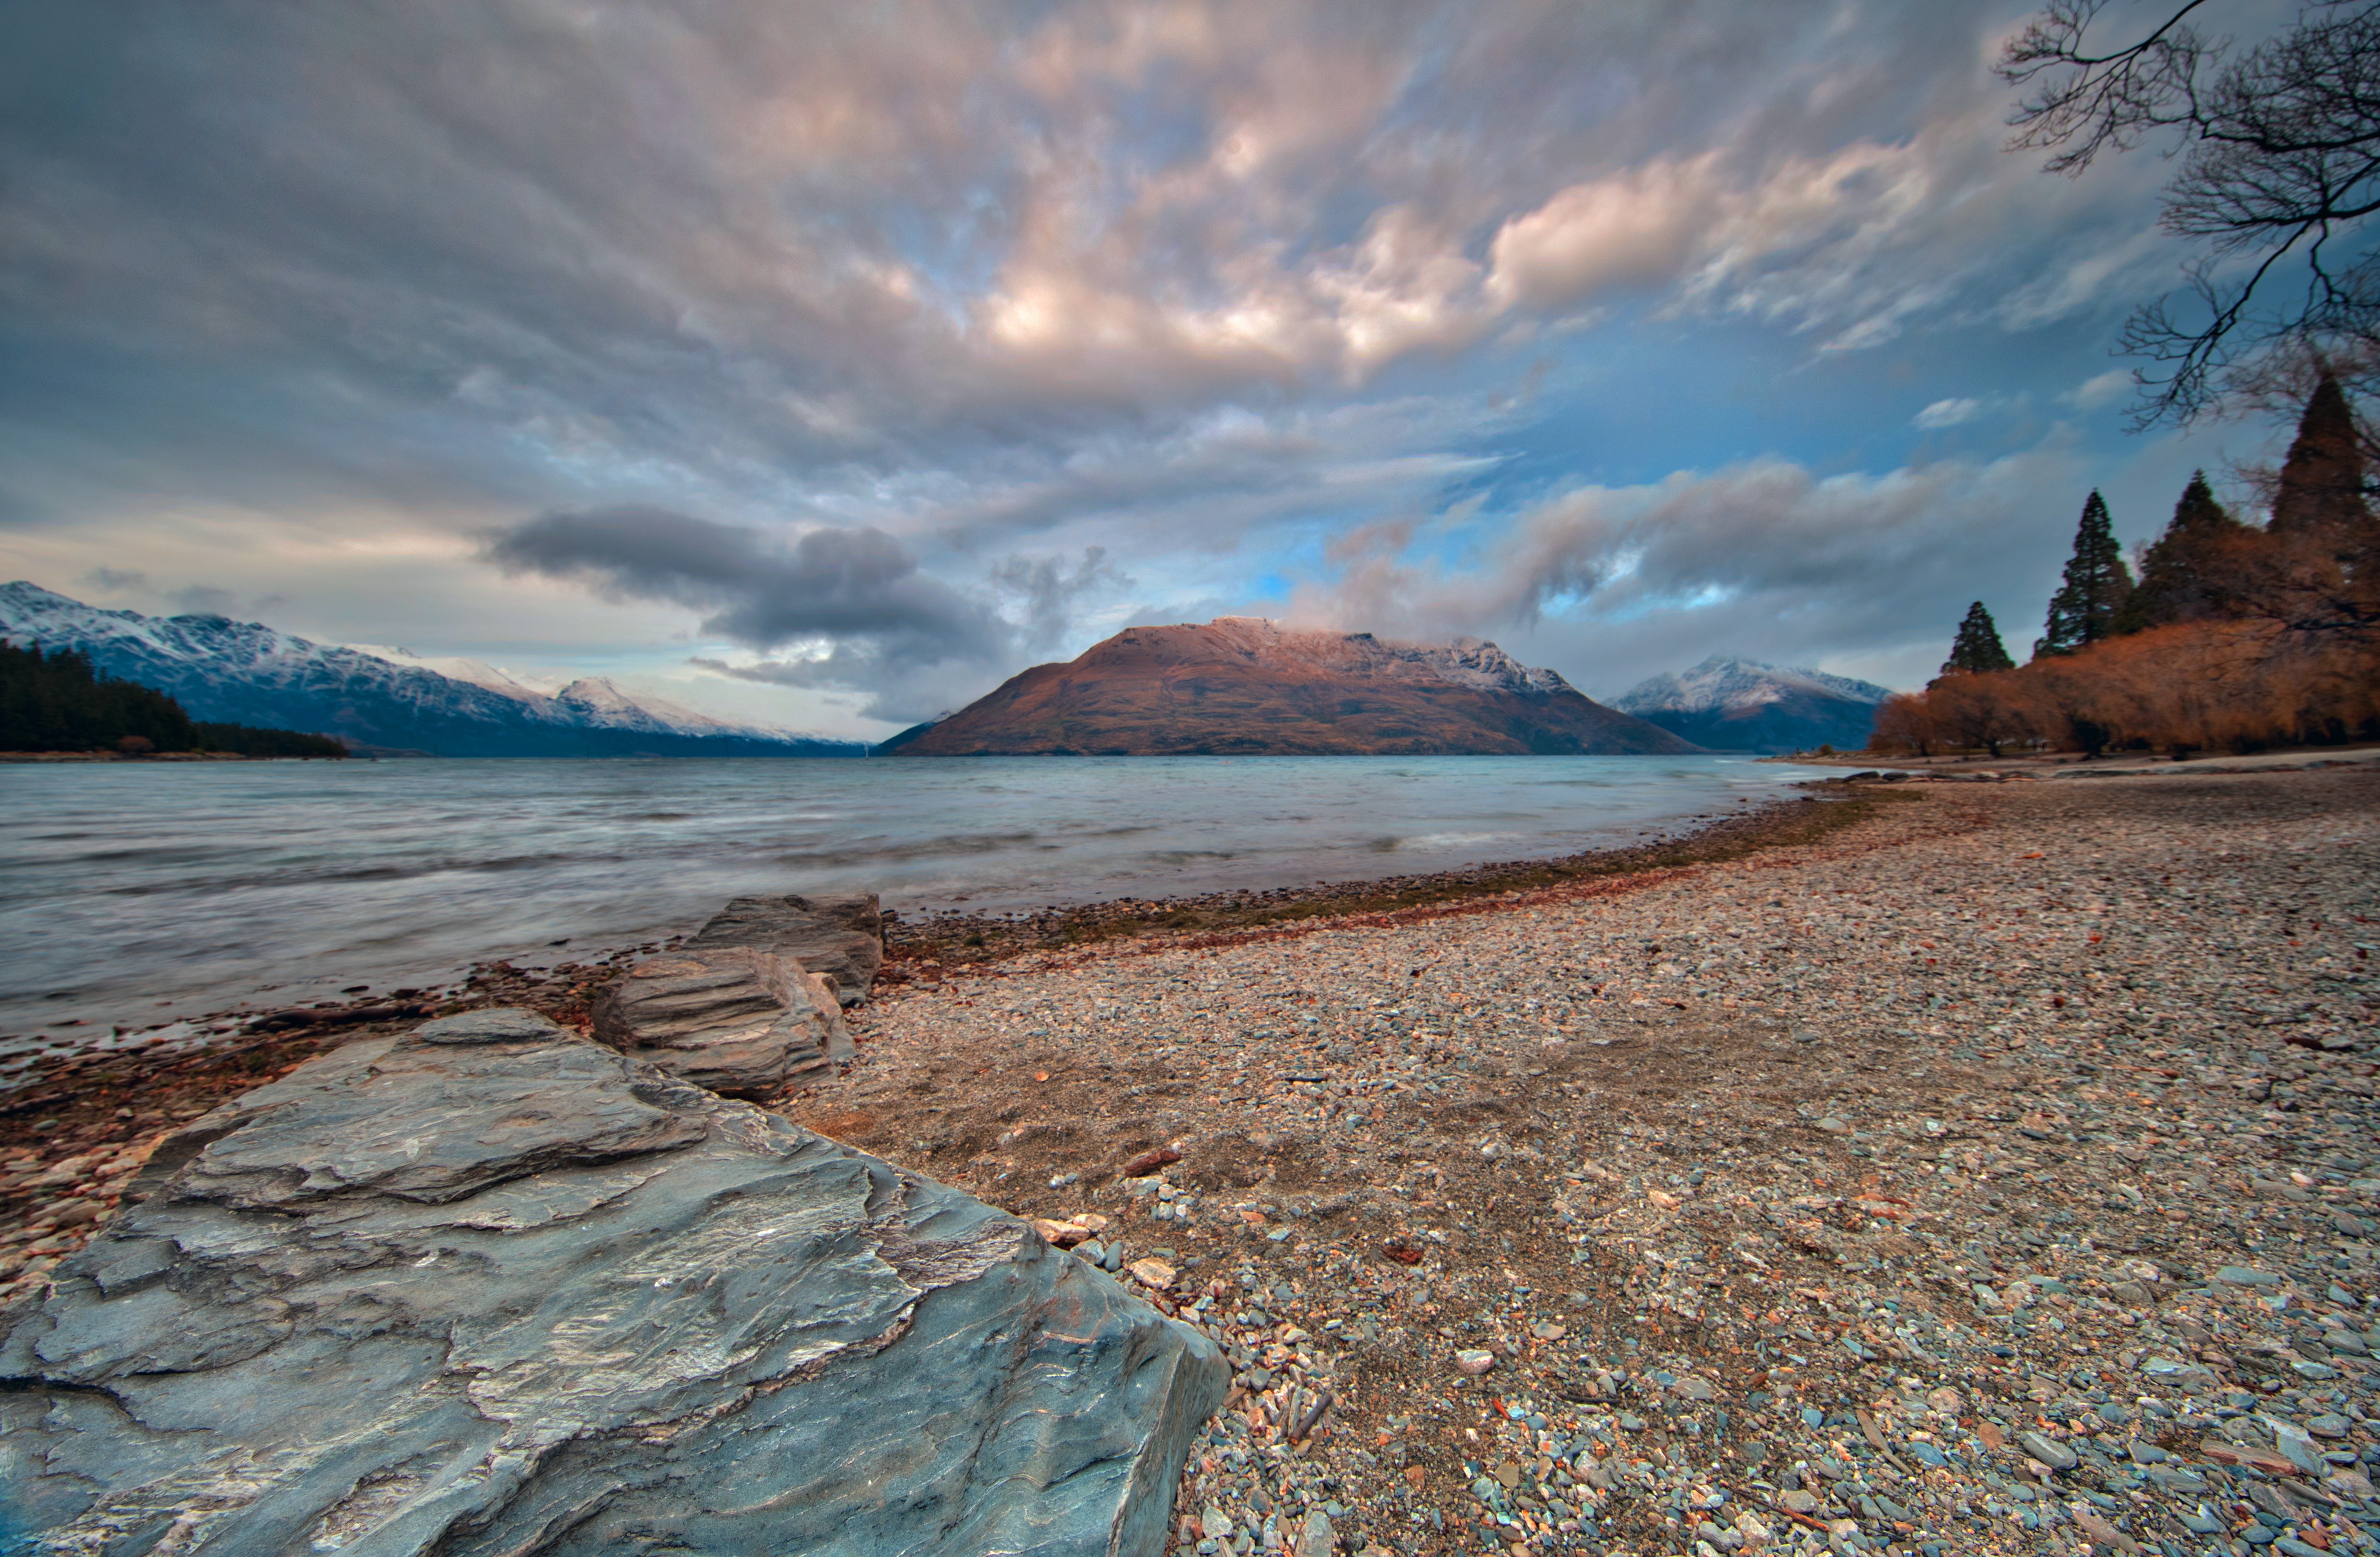
sky, nature, natural landscape, mountain, mountainous landforms, cloud, blue, water, wilderness, natural environment, landscape, highland, lake, mountain range, shore, rock, tree, national park, river, fjord, reflection, fell, hill, sea, geology, coast, loch, ocean, winter, valley, horizon, ice, tundra, glacier, glacial landform, meteorological phenomenon, moraine, evening, sound